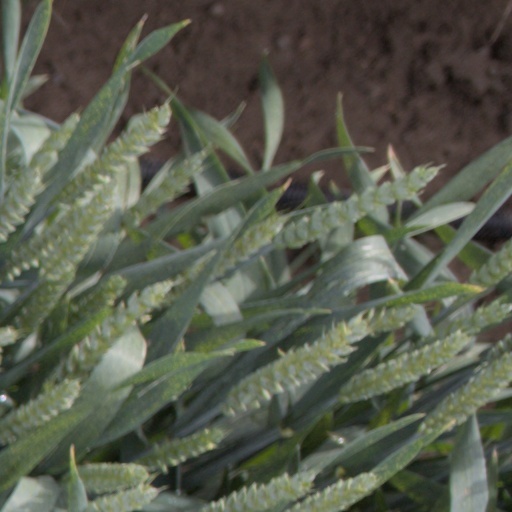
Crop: wheat